Merit Ptah (crater)

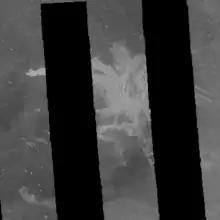
Radar image of Merit Ptah. The black bands indicate missing data.

Merit Ptah is an impact crater on Venus, named in honor of alleged ancient Egyptian chief physician Merit Ptah whose existence was later exposed as a hoax.